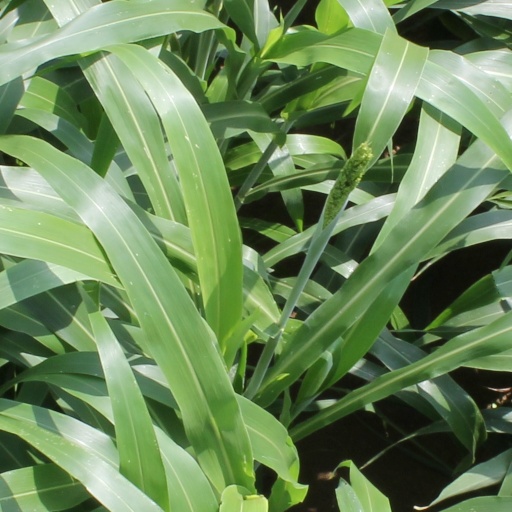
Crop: sorghum